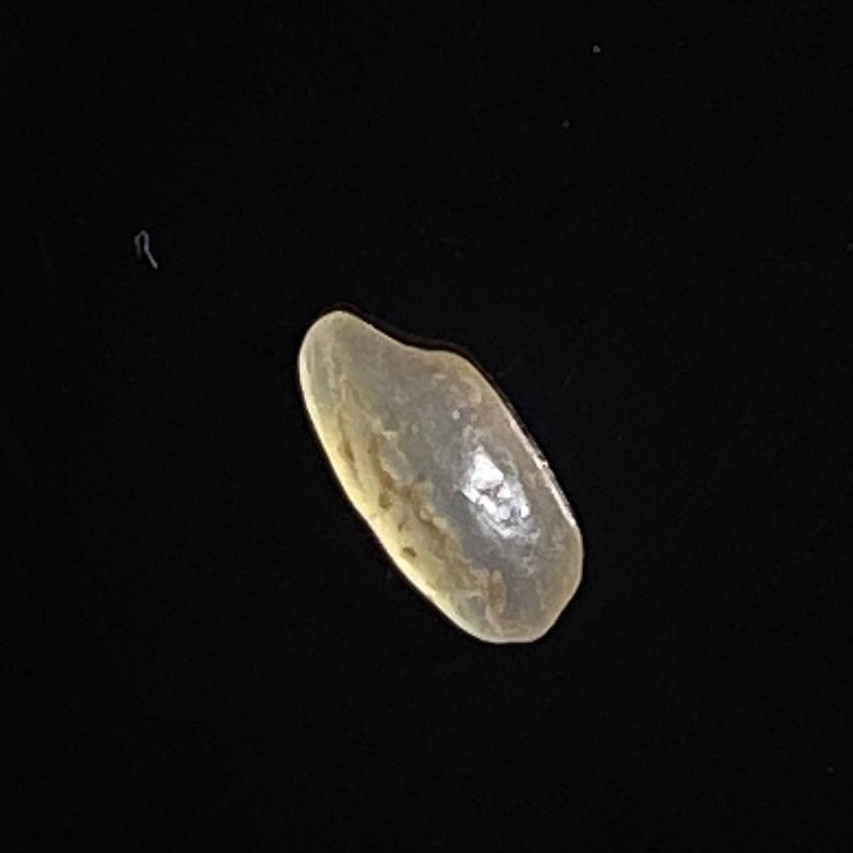
Rice variety: Shorna5